Unrequited Love

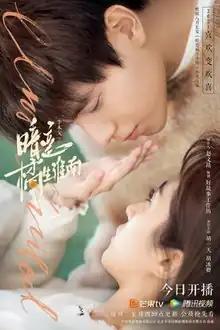

Unrequited Love is a Chinese television series based on the novel of the same name by Bayue Chang'an. It stars Hu Yitian and Hu Bingqing. It aired on Mango TV starting from January 20, 2021.